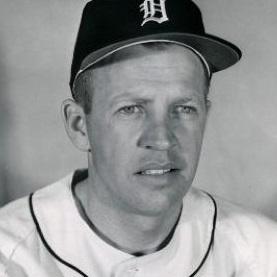
Age: 33